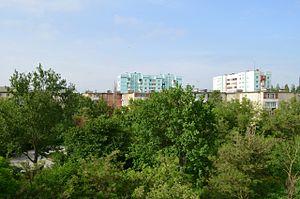
Kiziliourt est une ville du Daghestan, une république de la fédération de Russie, et le centre administratif du raïon de Kiziliourt. Sa population s'élevait à 37 752 habitants en 2020.